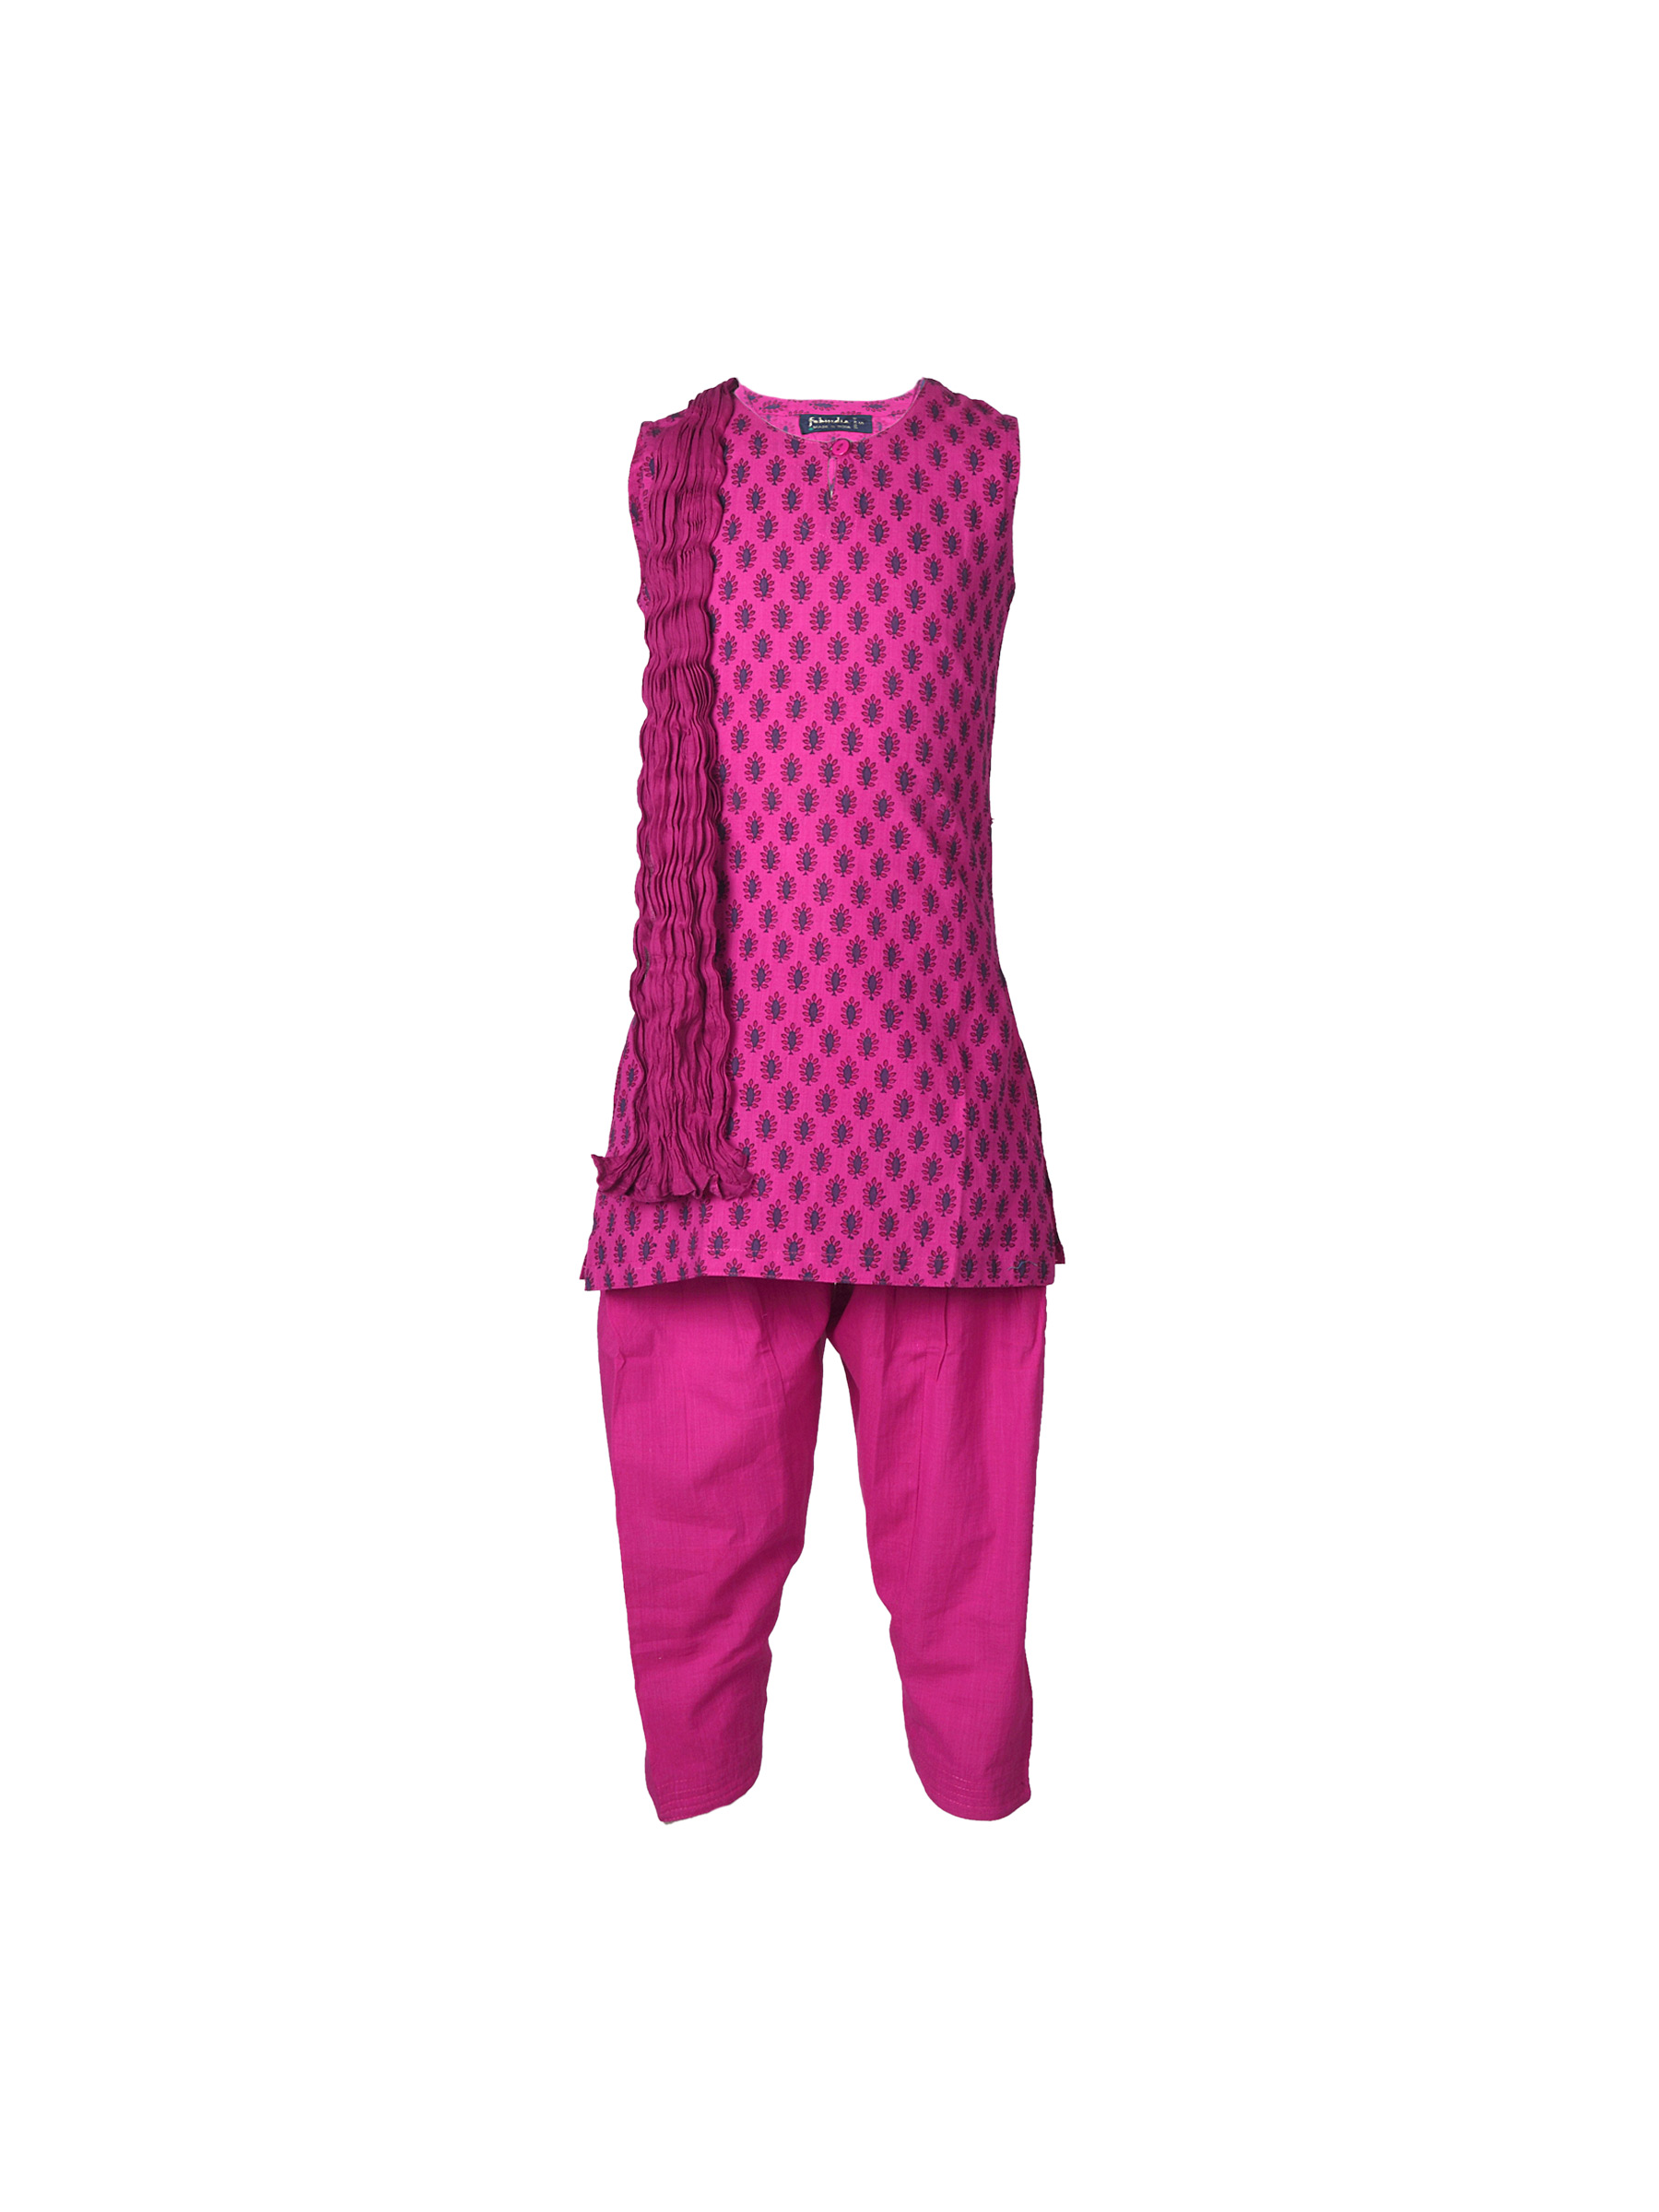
Fabindia Girls Printed Magenta Salwar
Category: Apparel / Bottomwear / Salwar
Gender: Girls
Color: Magenta
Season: Summer 2012
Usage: Ethnic